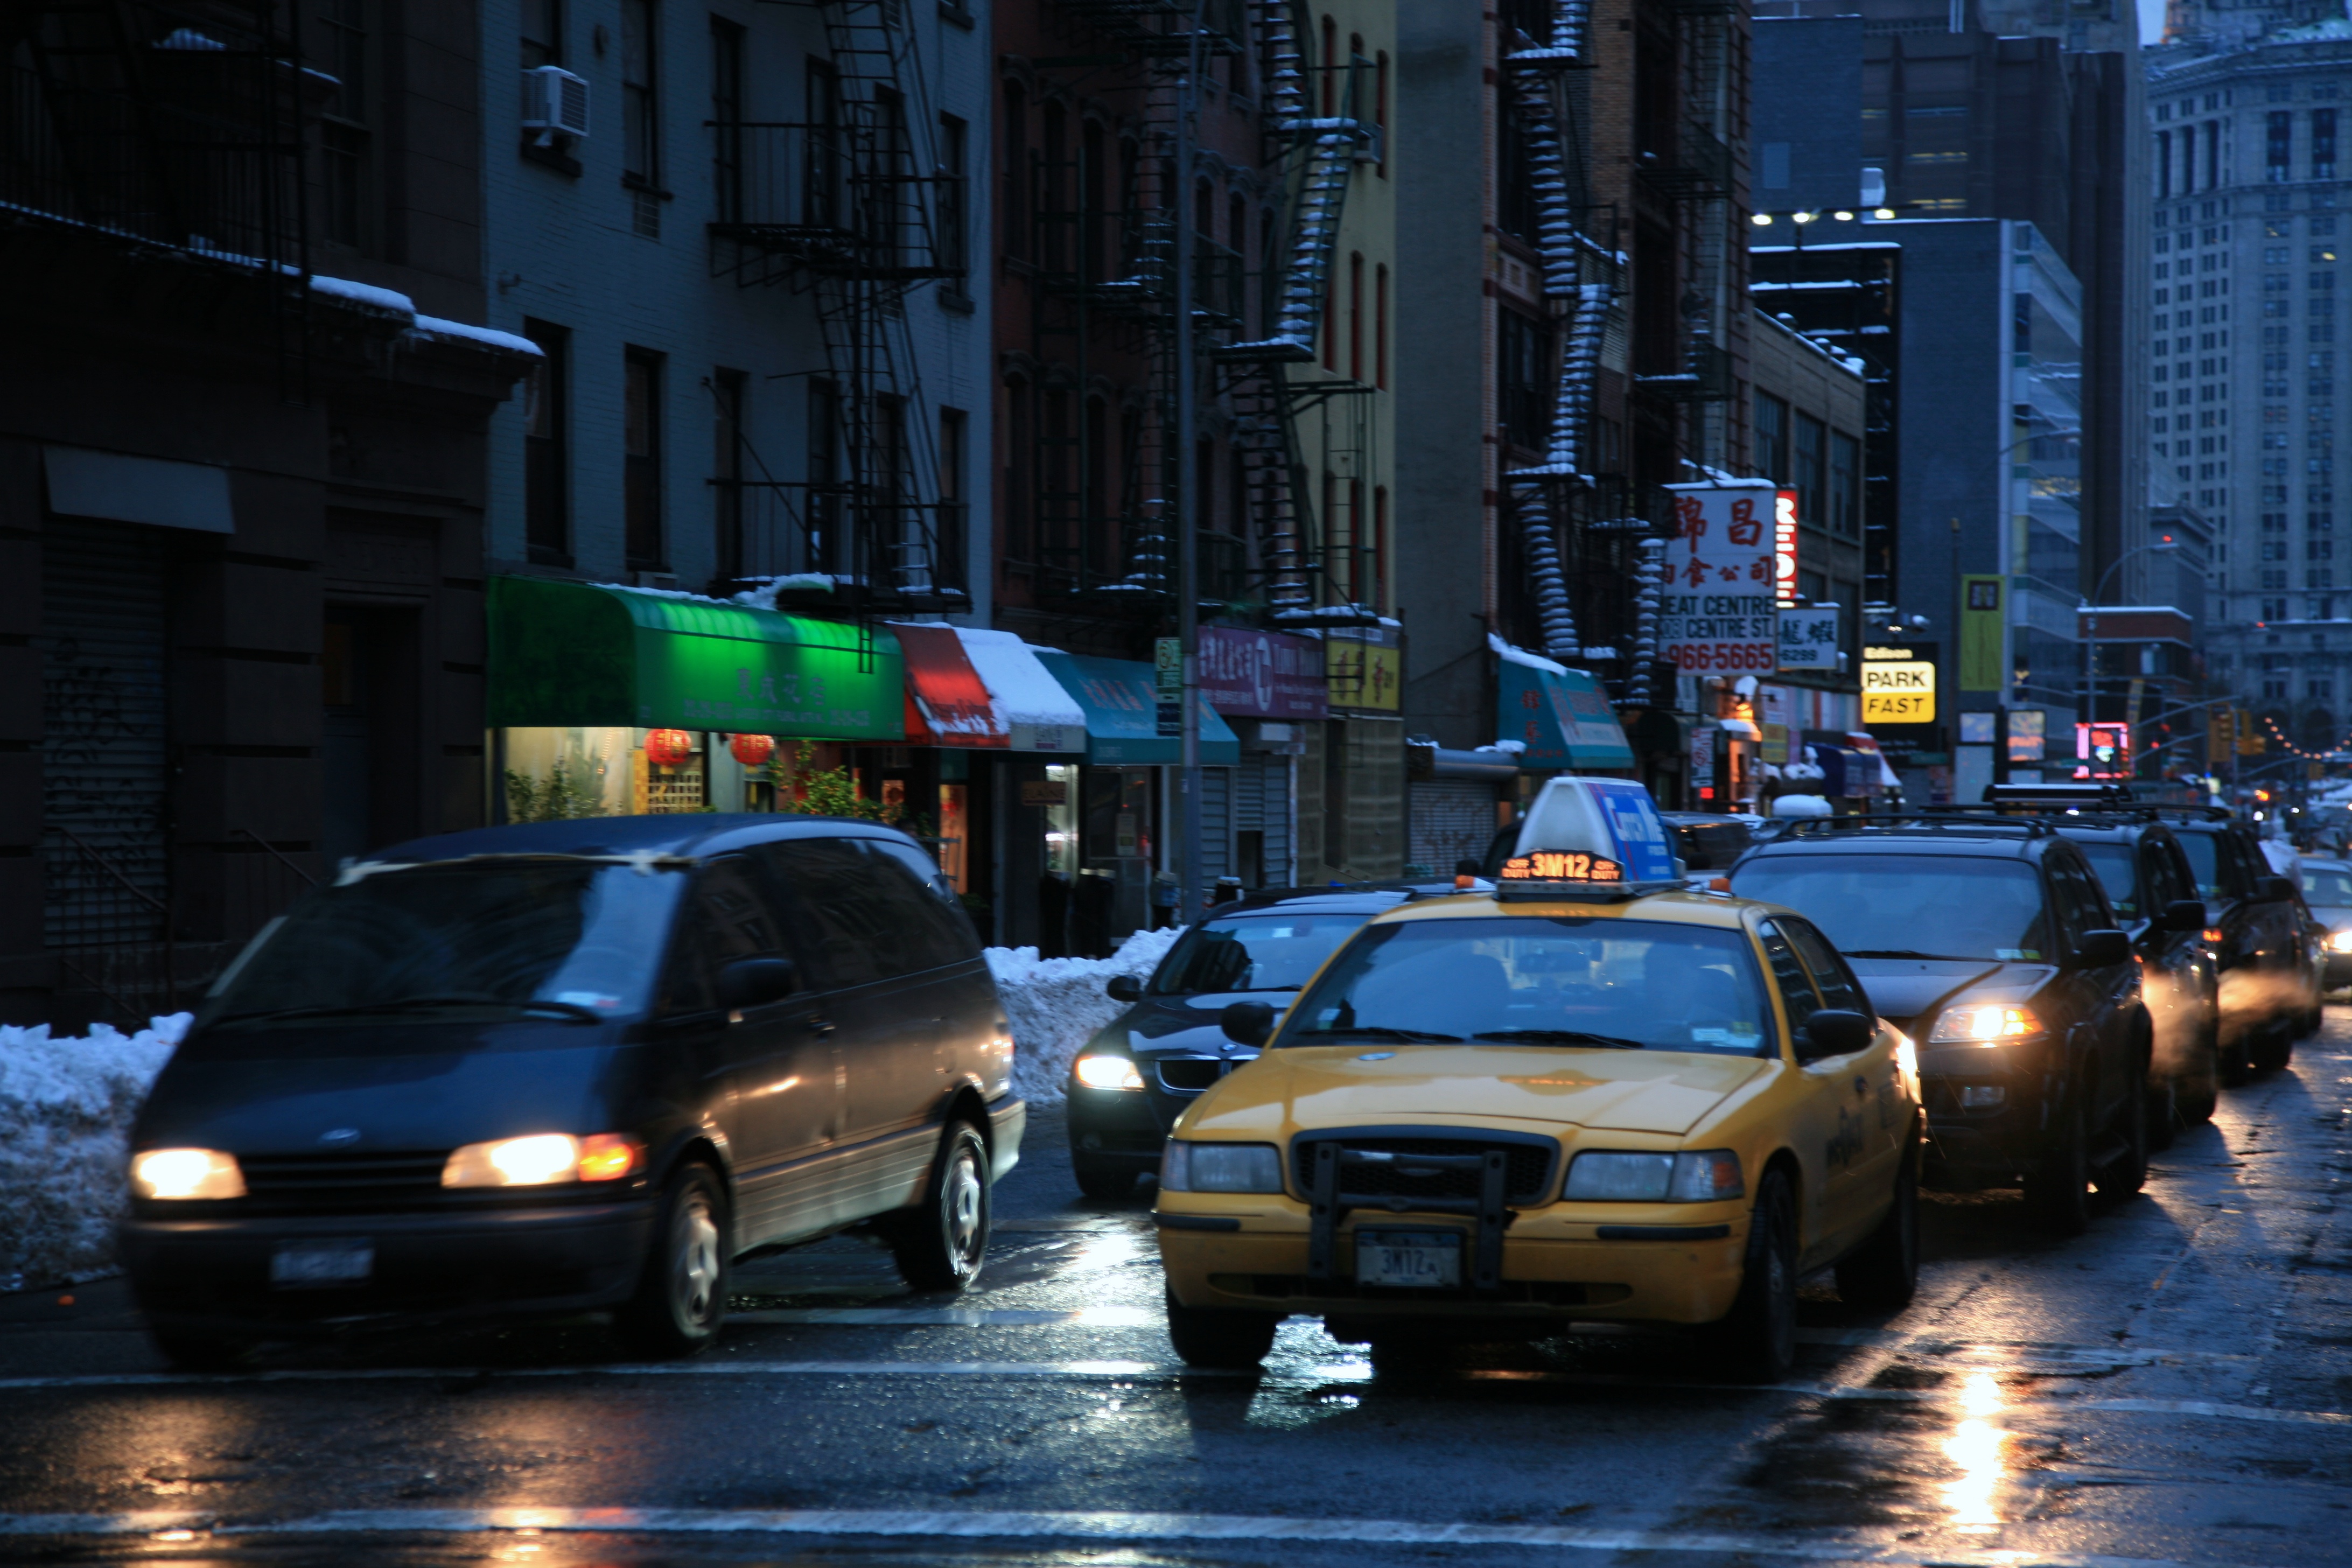
pedestrian, road, traffic, street, car, night, driving, city, manhattan, cityscape, downtown, evening, vehicle, nyc, lane, newyork, infrastructure, newyorkcity, ny, police, urbanlandscape, screenshot, urban area, traffic congestion